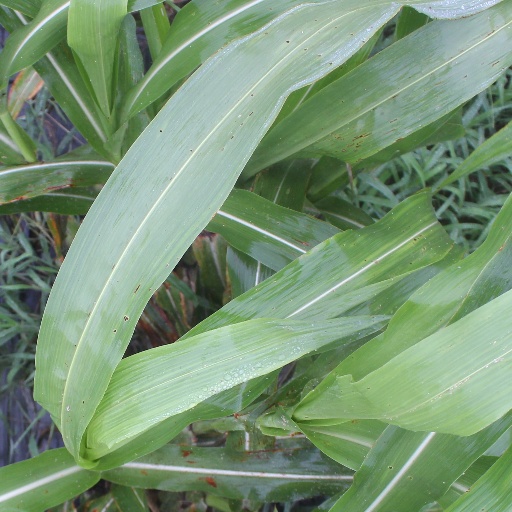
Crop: sorghum